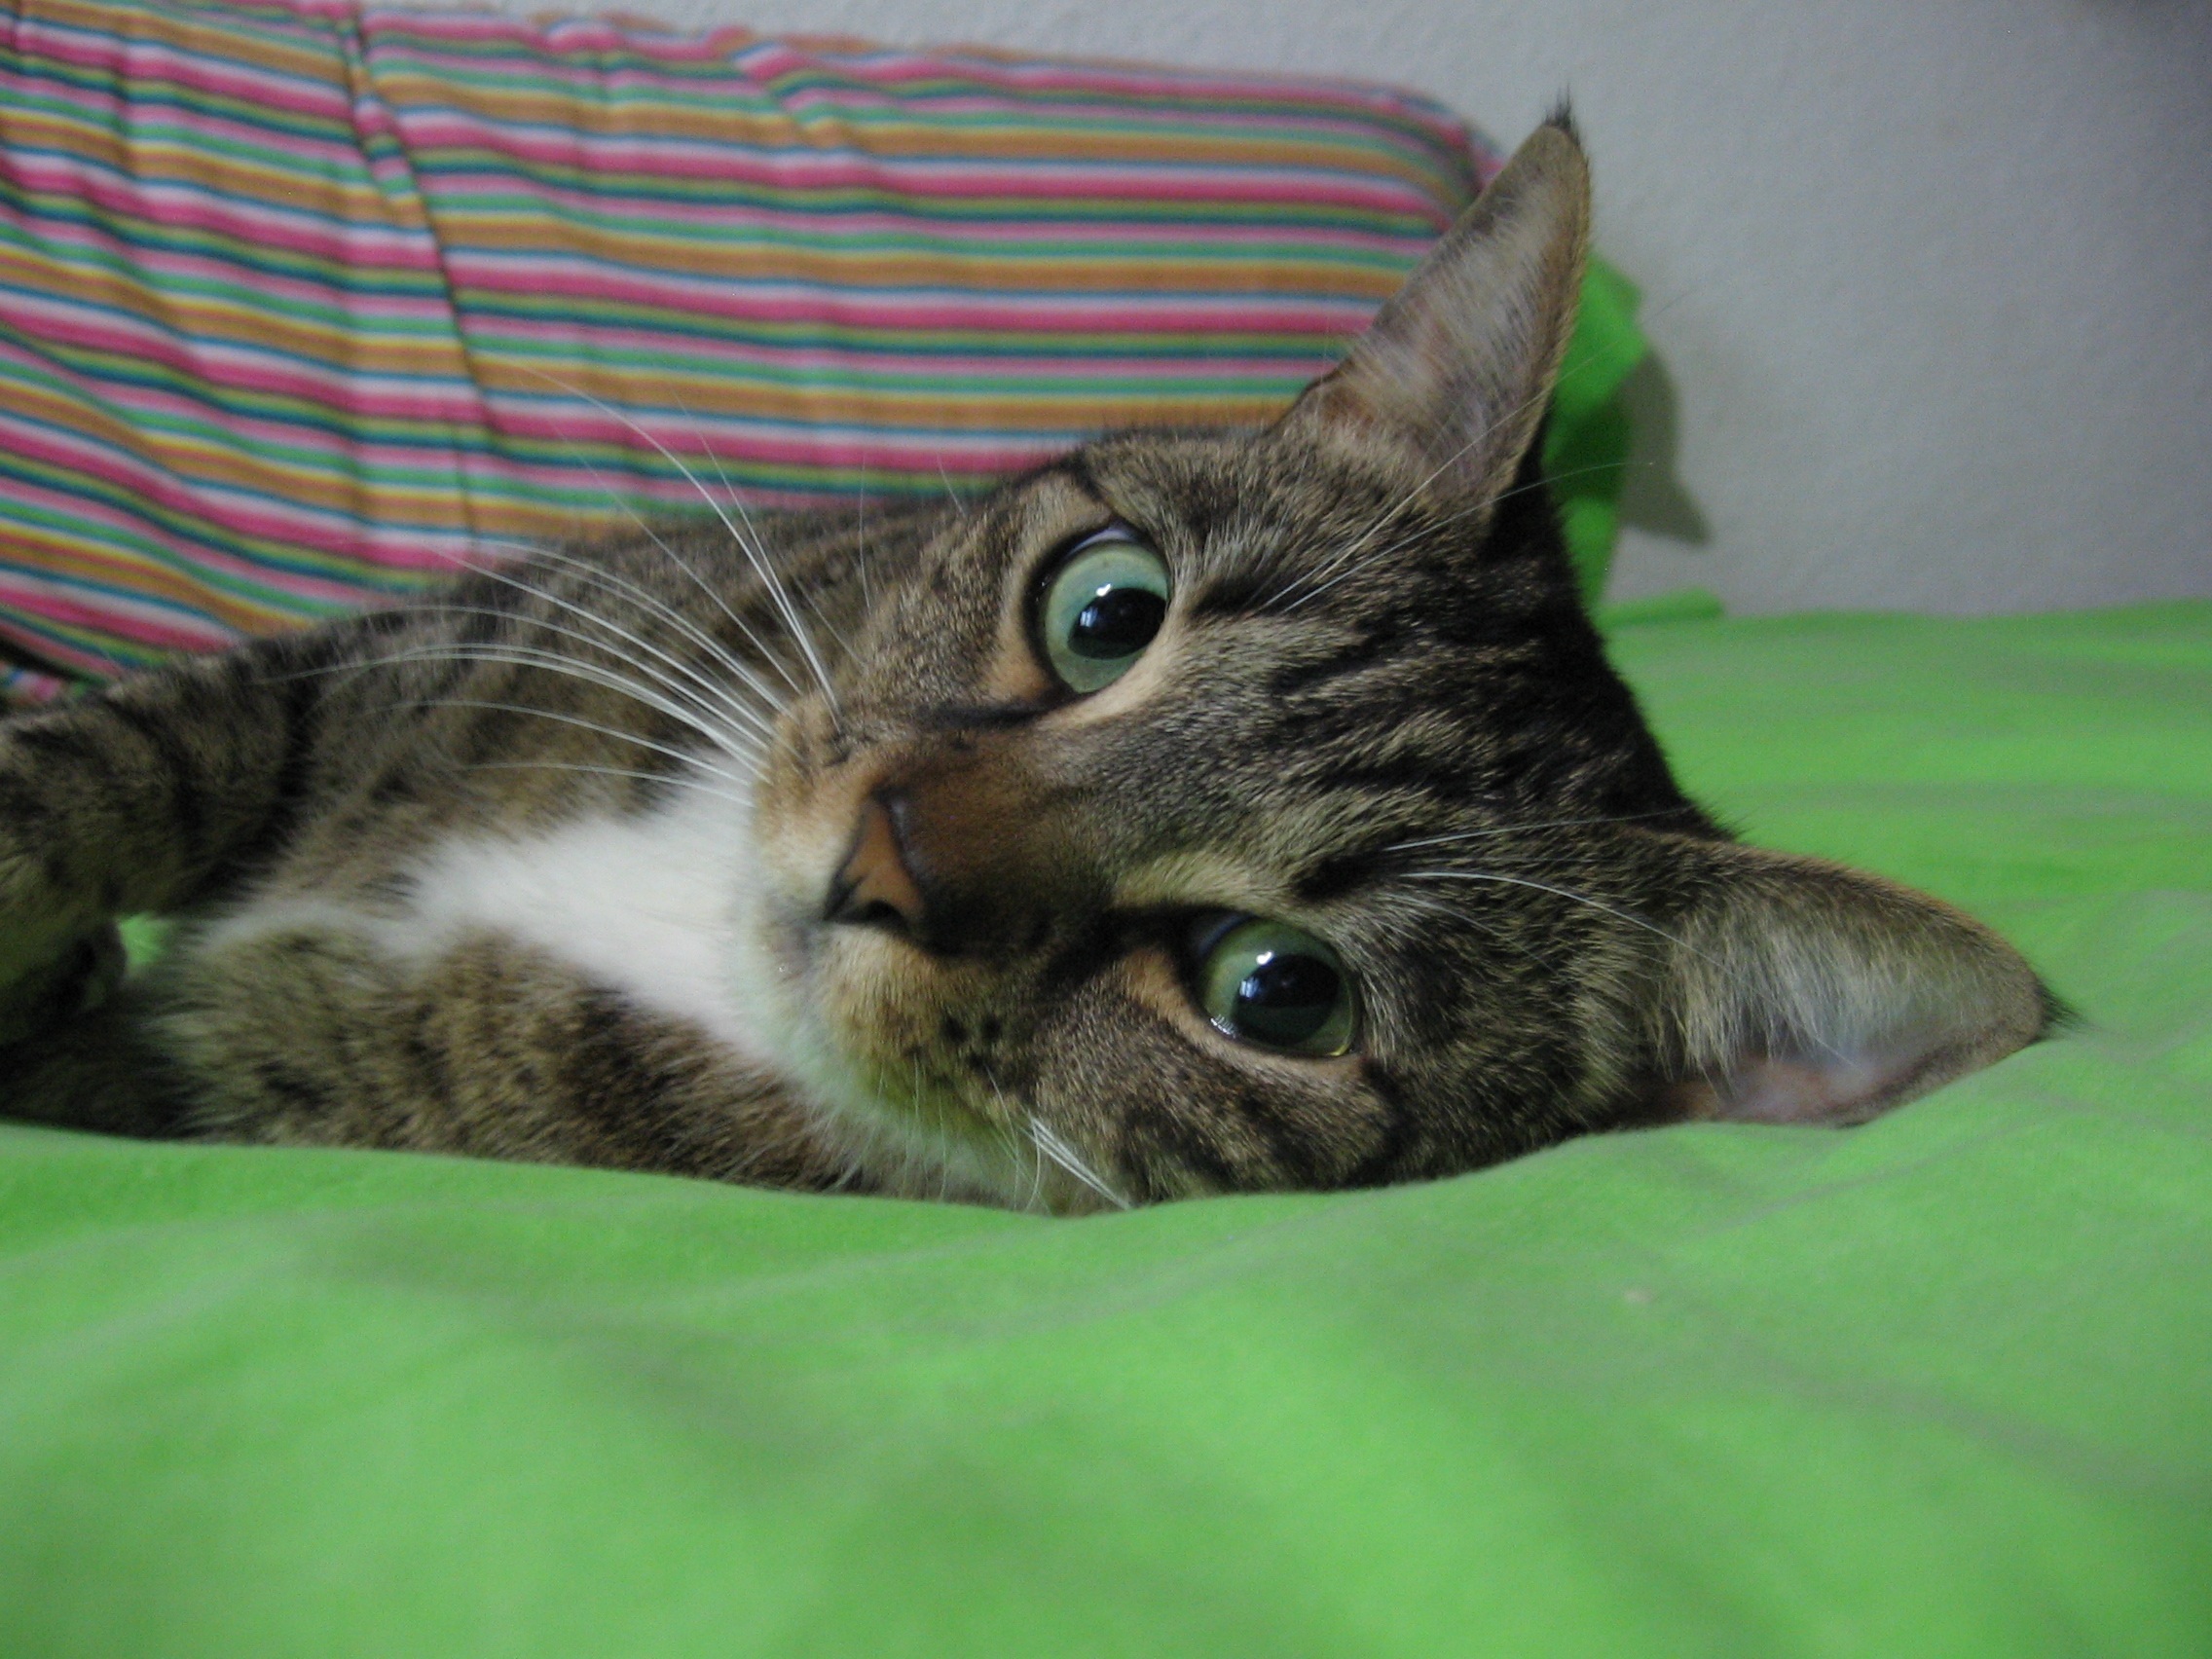
kitten, cat, mammal, fauna, whiskers, animals, vertebrate, cat eyes, tabby cat, european shorthair, small to medium sized cats, cat like mammal, domestic short haired cat